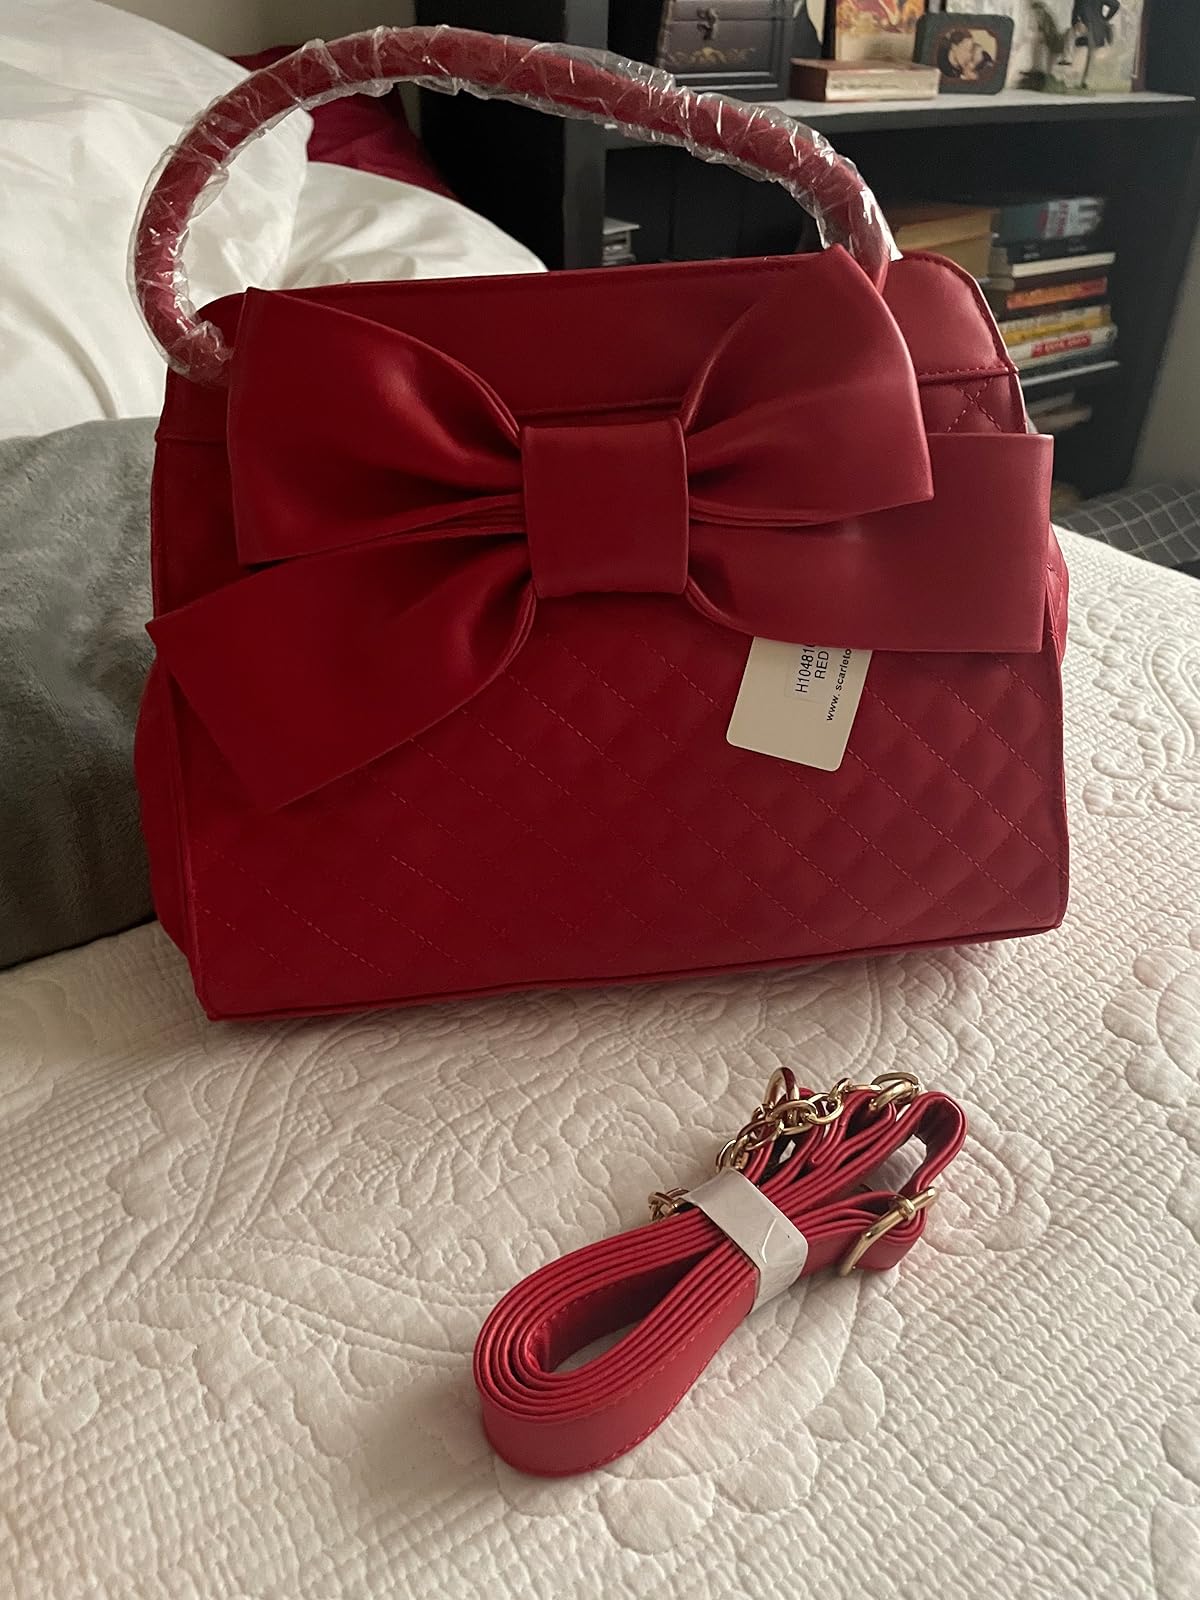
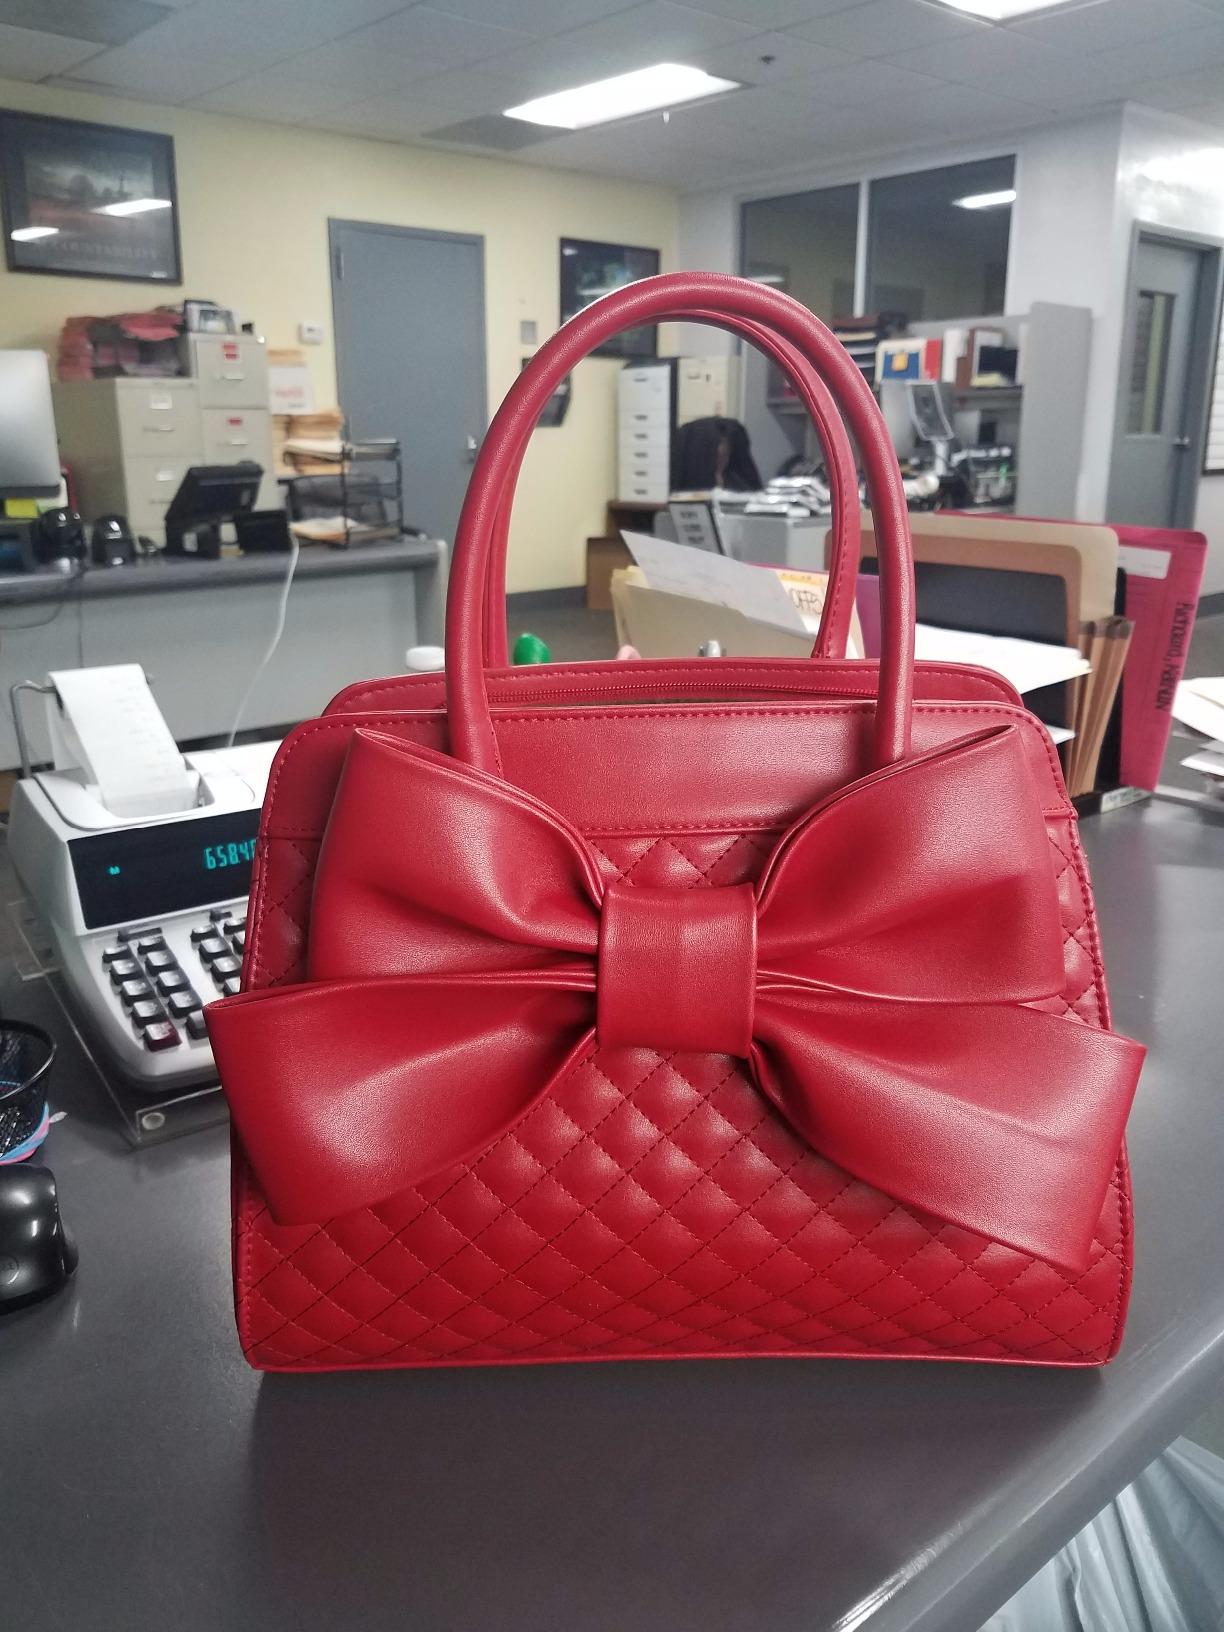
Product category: accessories_handbag
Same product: yes